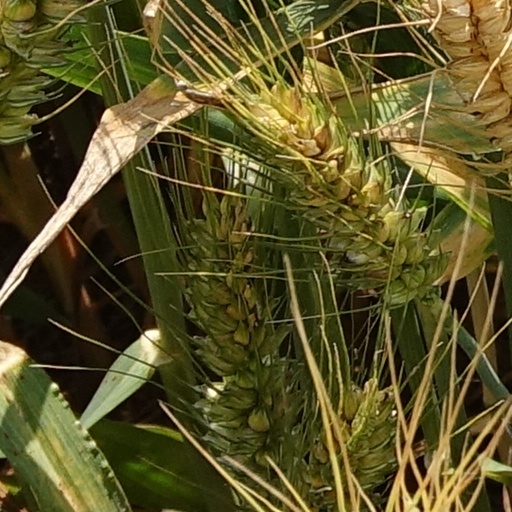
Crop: wheat